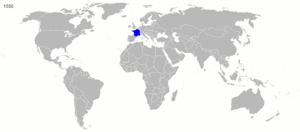
Franske koloniimperium / Det andet franske koloniimperium
Oversigtskort over Frankrigs kolonier gennem tiden
Det franske koloniimperium har gennem tiden omfattet en række områder, der var under fransk styre fra 1600-tallet til omkring 1960. Fra slutningen af det 19. århundrede til anden halvdel af det 20. århundrede regnedes det franske koloniimperium som det næststørste i verden. I 1920'erne og 1930'erne, da koloniimperiet var størst, omfattede det et areal på 13.500.000 km², hvilket – når moderlandets areal medregnes – udgjorde 10,0% af jordoverfladen. Koloniimperiets indflydelse afspejler sig derved, at fransk regnes som det fjerdemest talte europæiske sprog.